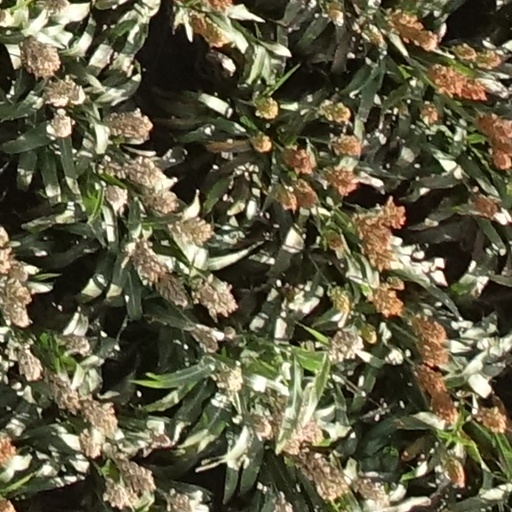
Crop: sorghum